Parker's Woods (Mason City, Iowa)

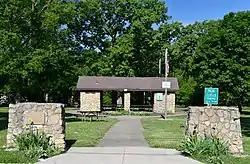
The picnic shelter and entrance bollards (1941)

Parker's Woods is a recreational park located in Mason City, Iowa, United States. It was listed as a historic district on the National Register of Historic Places in 2014. At the time of its nomination it contained three resources, which included one contributing building, one contributing site, and one structure. It contains of land along Willow Creek. The park features picnic areas, three tennis courts, volleyball court, basketball courts, playgrounds, and fishing in Willow Creek.